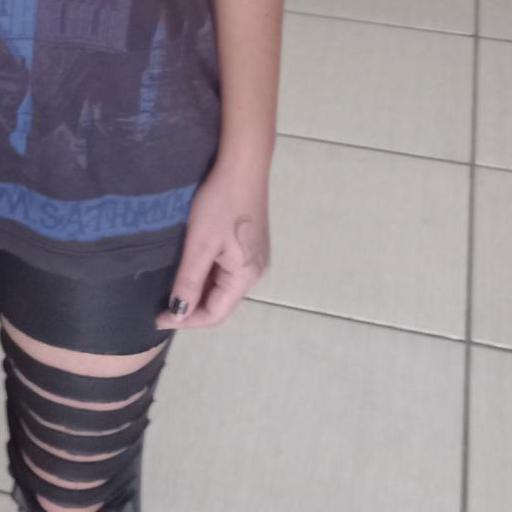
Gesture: no_gesture